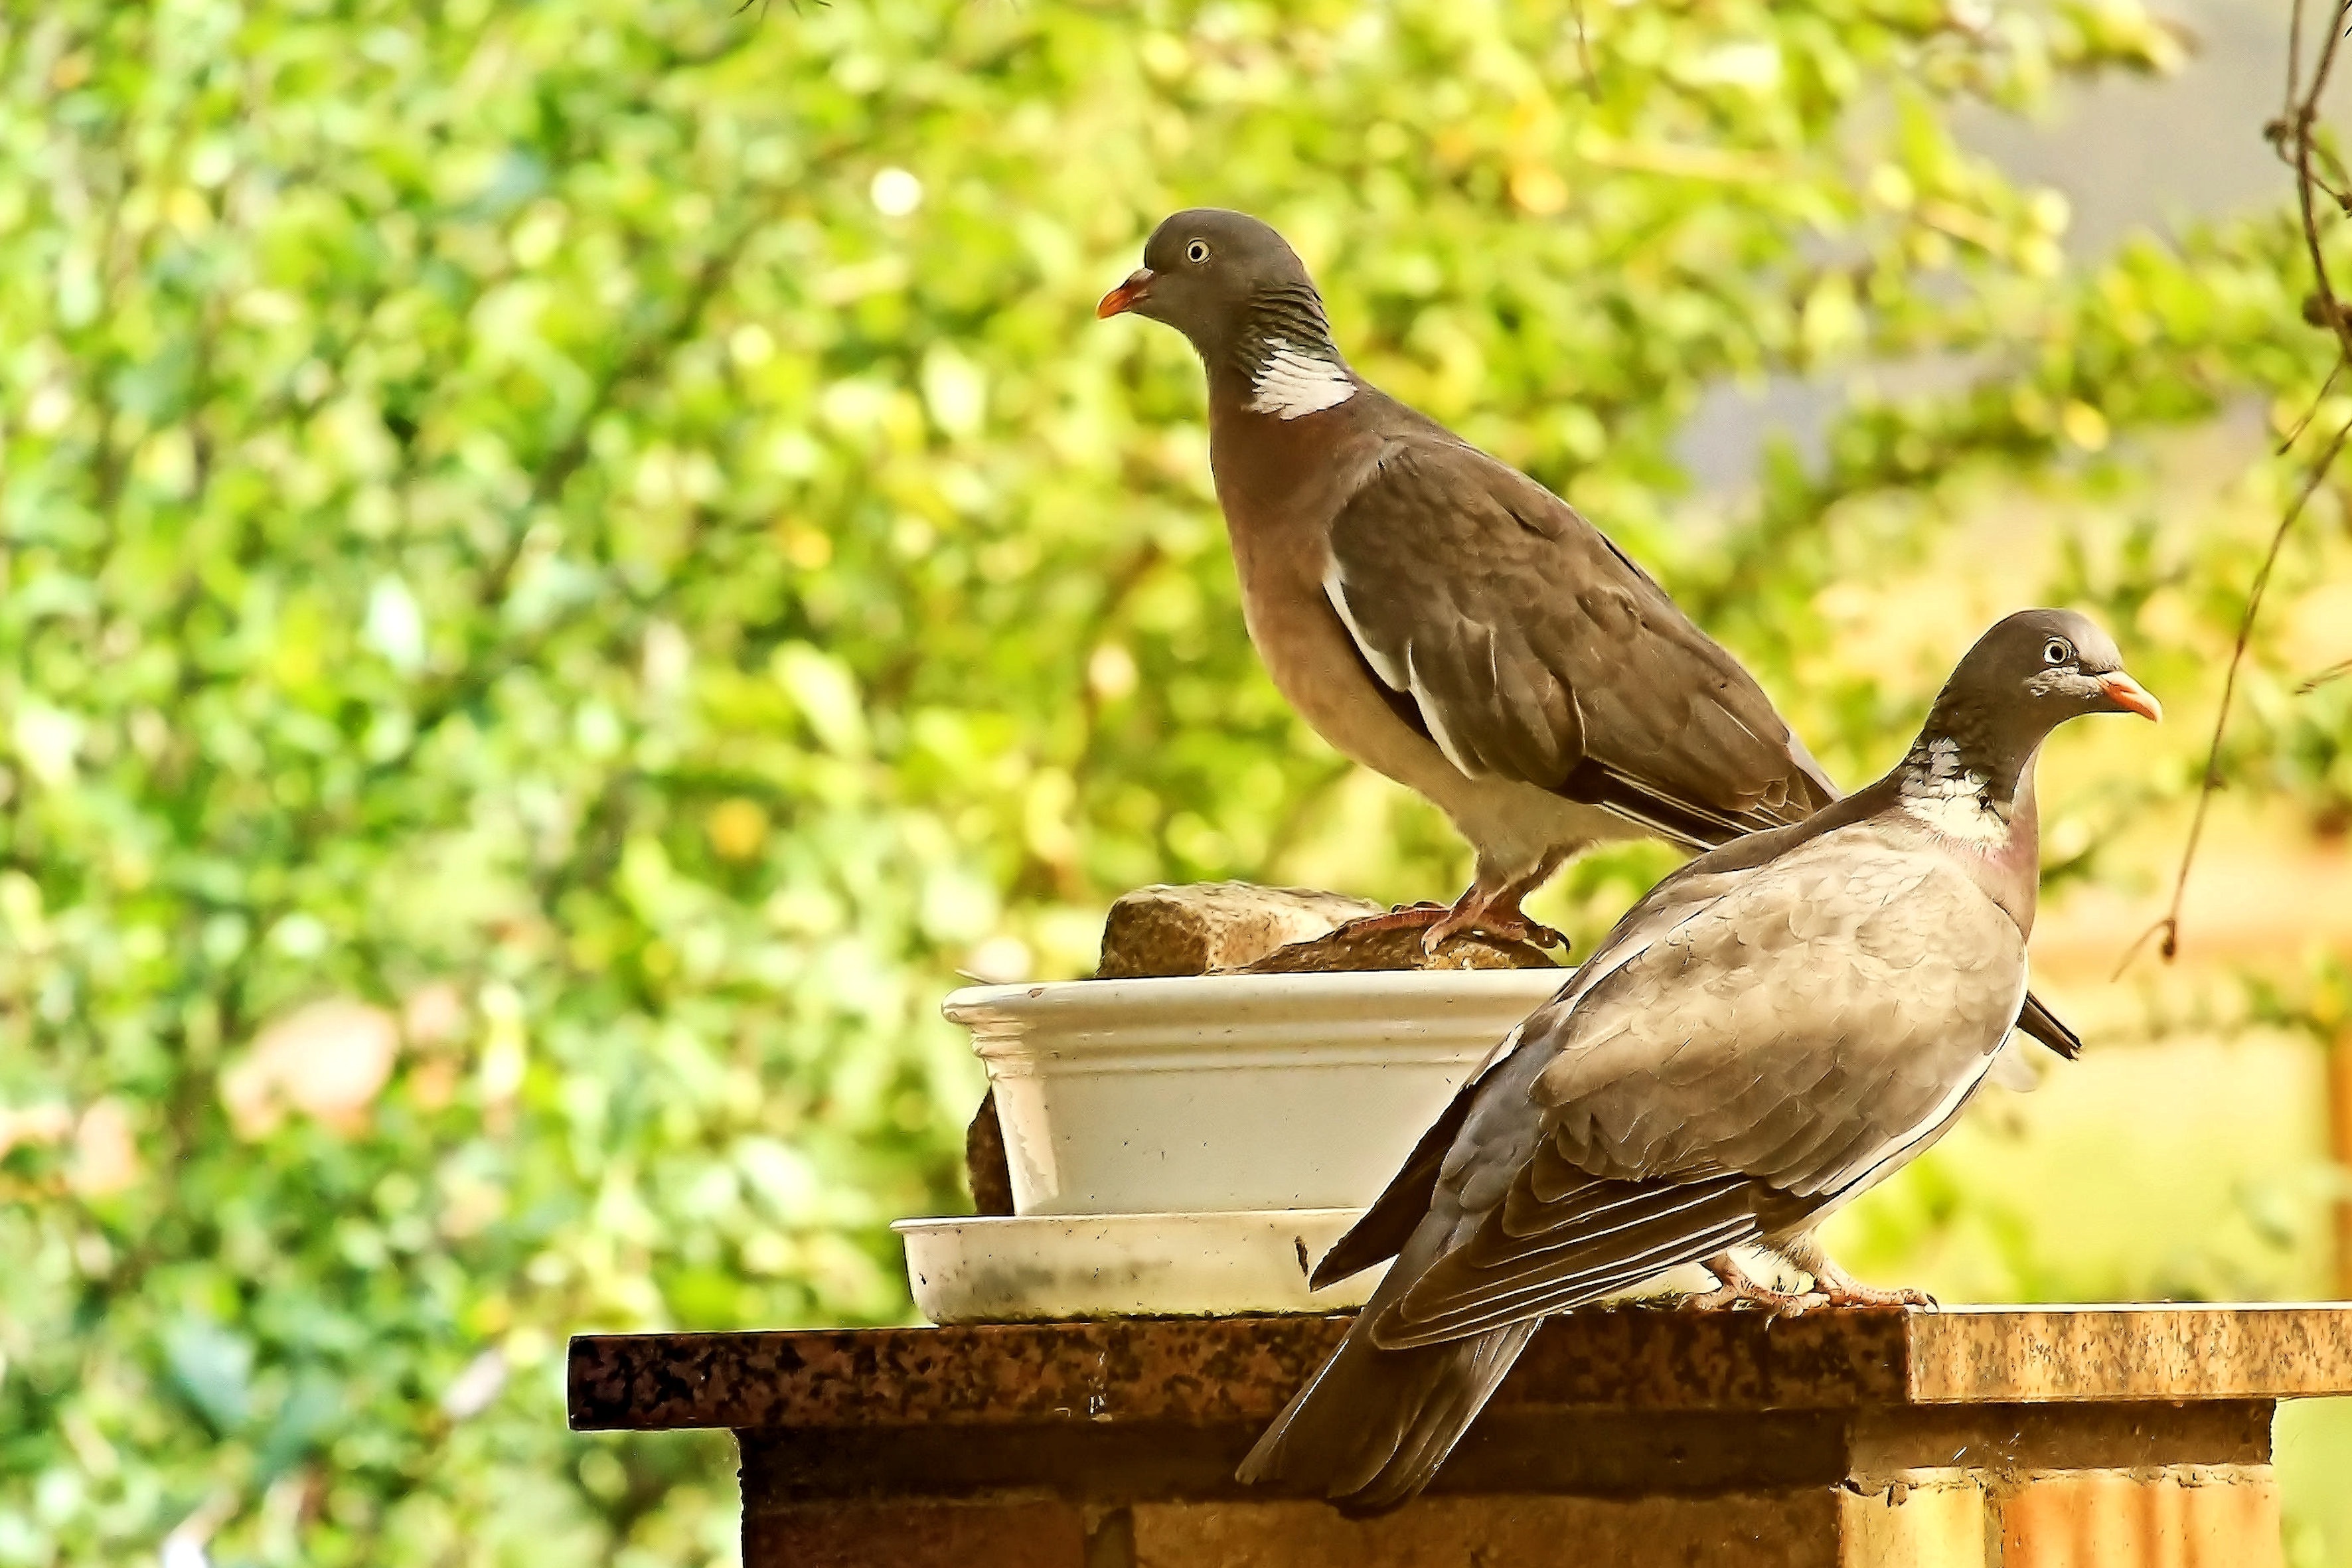
bird, wildlife, beak, fauna, birds, pigeons, vertebrate, evening sun, perching bird